Pollen count

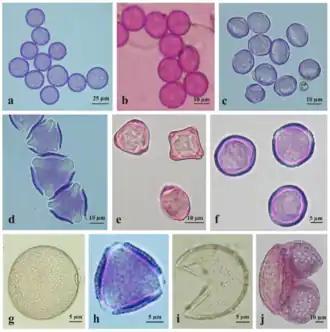
Bright-field microscopy images of pollen grains from a variety of plants. Magenta-colored specimens have been stained with fuchsine.

A pollen count is a measurement of the number of pollen grains in a given volume of air. Pollen counts, and forecasts of pollen conditions, are routinely produced and reported to the public because high aerial pollen concentration is associated with increased rates of allergic reaction for those with conditions such as hay fever and asthma. The pollen counted are usually identified to family; particularly families with hyperallergenic pollen (e.g. grasses, family Poaceae) and families that are prevalent in the relevant area. Thunderstorm asthma events as well as mild winters with warmer days lead to increases in pollen counts, while colder winters lead to delayed pollen release. Though not pollen, hyperallergenic fungal spores such as those of "Alternaria" may be counted as well.